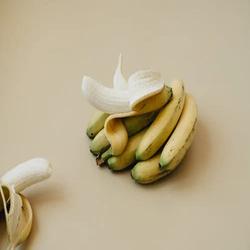
Label: Banana